Carlo Salinari

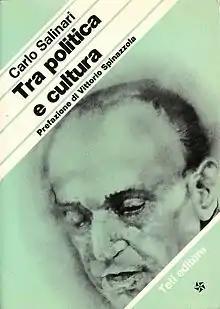
Cover of "Between politics and culture" by Carlo Salinari

Salinari graduated in literature at the University of Rome in 1941. A member of the Italian Communist Party, he was an active participant in the Patriotic Action Groups. He was one of the organizers of the Via Rasella attack in March 1944.